Adlai Stevenson III

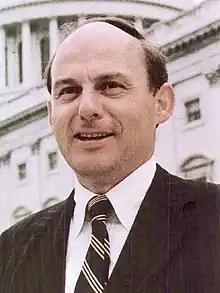
Official Portrait, 1977

Adlai Ewing Stevenson III (October 10, 1930 – September 6, 2021) was an American attorney and politician from Illinois. A member of the Democratic Party, he served as a member of the United States Senate from 1970 to 1981. A member of the prominent Stevenson family, he also served as a member of the Illinois House of Representatives and Illinois Treasurer. He unsuccessfully ran for governor of Illinois in 1982 and 1986. He had been awarded Japan’s Order of the Sacred Treasure with gold and silver stars and was an honorary Professor of Renmin University of China.